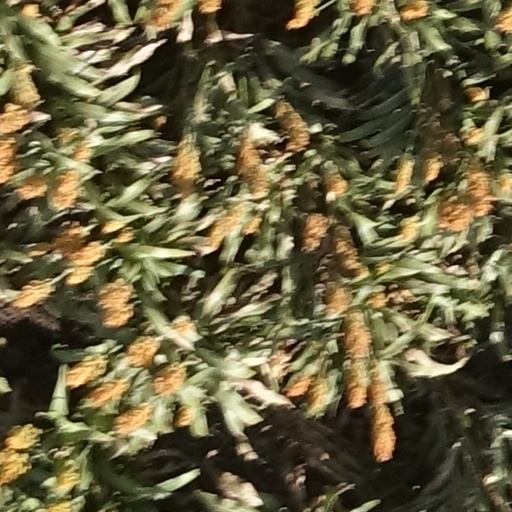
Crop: sorghum